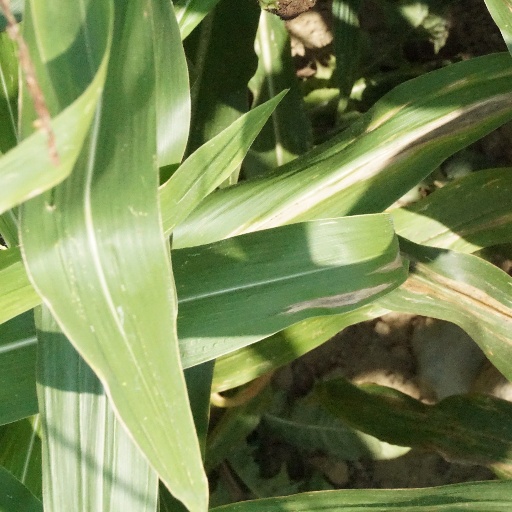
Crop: maize; corn